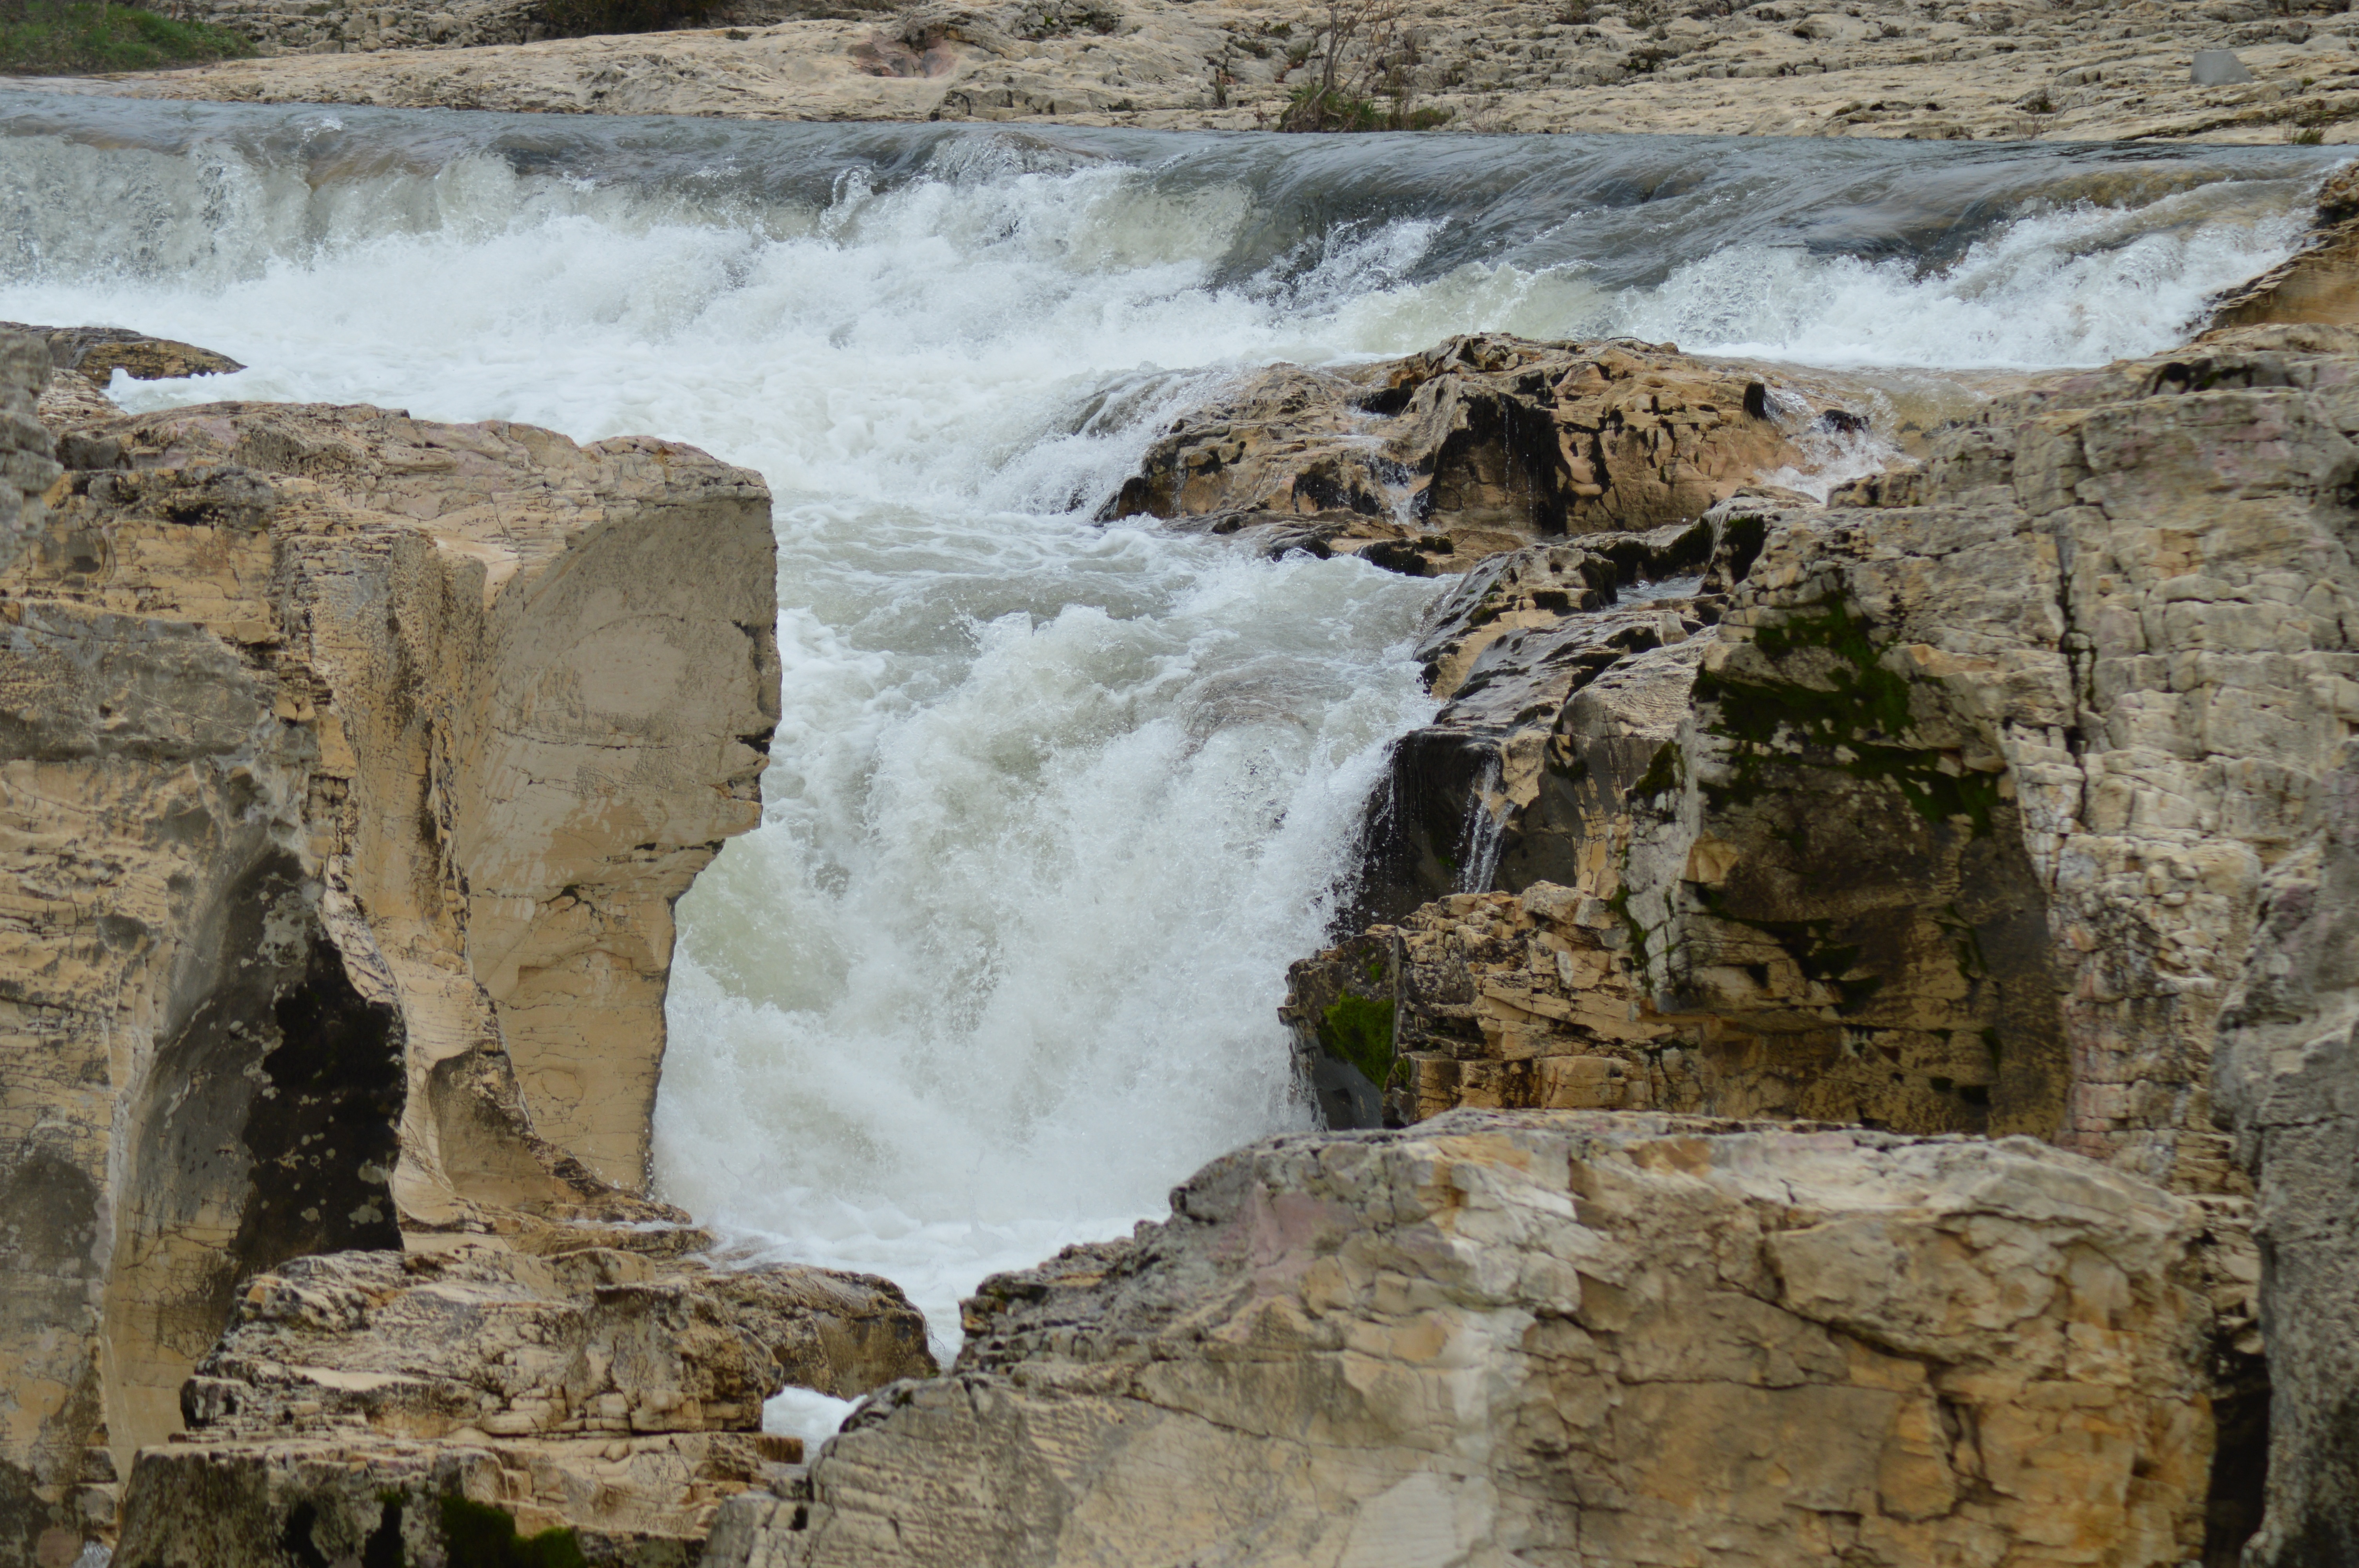
landscape, sea, coast, water, rock, waterfall, river, formation, cliff, cascade, rapid, whirlpool, terrain, body of water, rocks, geology, torrent, water feature, wadi, water courses, natural arch